K. S. Manilal

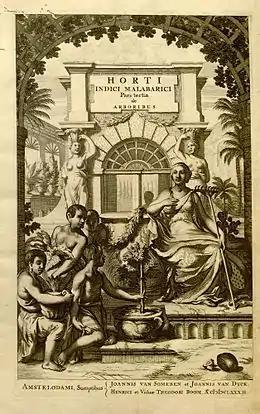
Frontispiece of the original Latin Hortus Malabaricus

As "Hortus Malabaricus" is a pre-Linnaean book, the scientific names of plants, equivalent to local Malayalam names, were not included. Since voucher specimens for the book are also not known to exist, the correct identity of many of the plants described was unclear and not verifiable to original specimens. Earlier attempts, over three centuries, by European and Indian botanists to correctly identify all specimens were futile. Under two research projects; one sponsored by the U.G.C. (1975–1978) and the other by the Smithsonian Institution (1984–1987), Manilal collected all plants, described in Hortus Malabaricus, from localities in Malabar from where they were originally collected in the 17th century. Specimens were subjected to detailed studies and their correct identities were established in consultation with research institutes in Europe and USA. Based on this work, initially a concise reference book: "An Interpretation of Van Rheede's Hortus Malabaricus", was published (with his collaborators) from Berlin (1988), by the IAPT. This remains the only book by Indian authors published by them (IAPT) till date and is an essential resource in study on the taxonomy of Southeast Asian plants.